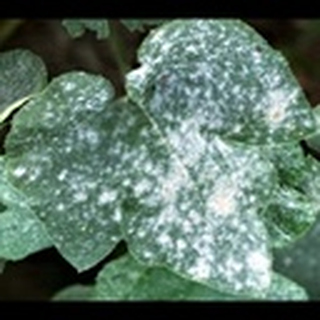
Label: cotton_powdery_mildew